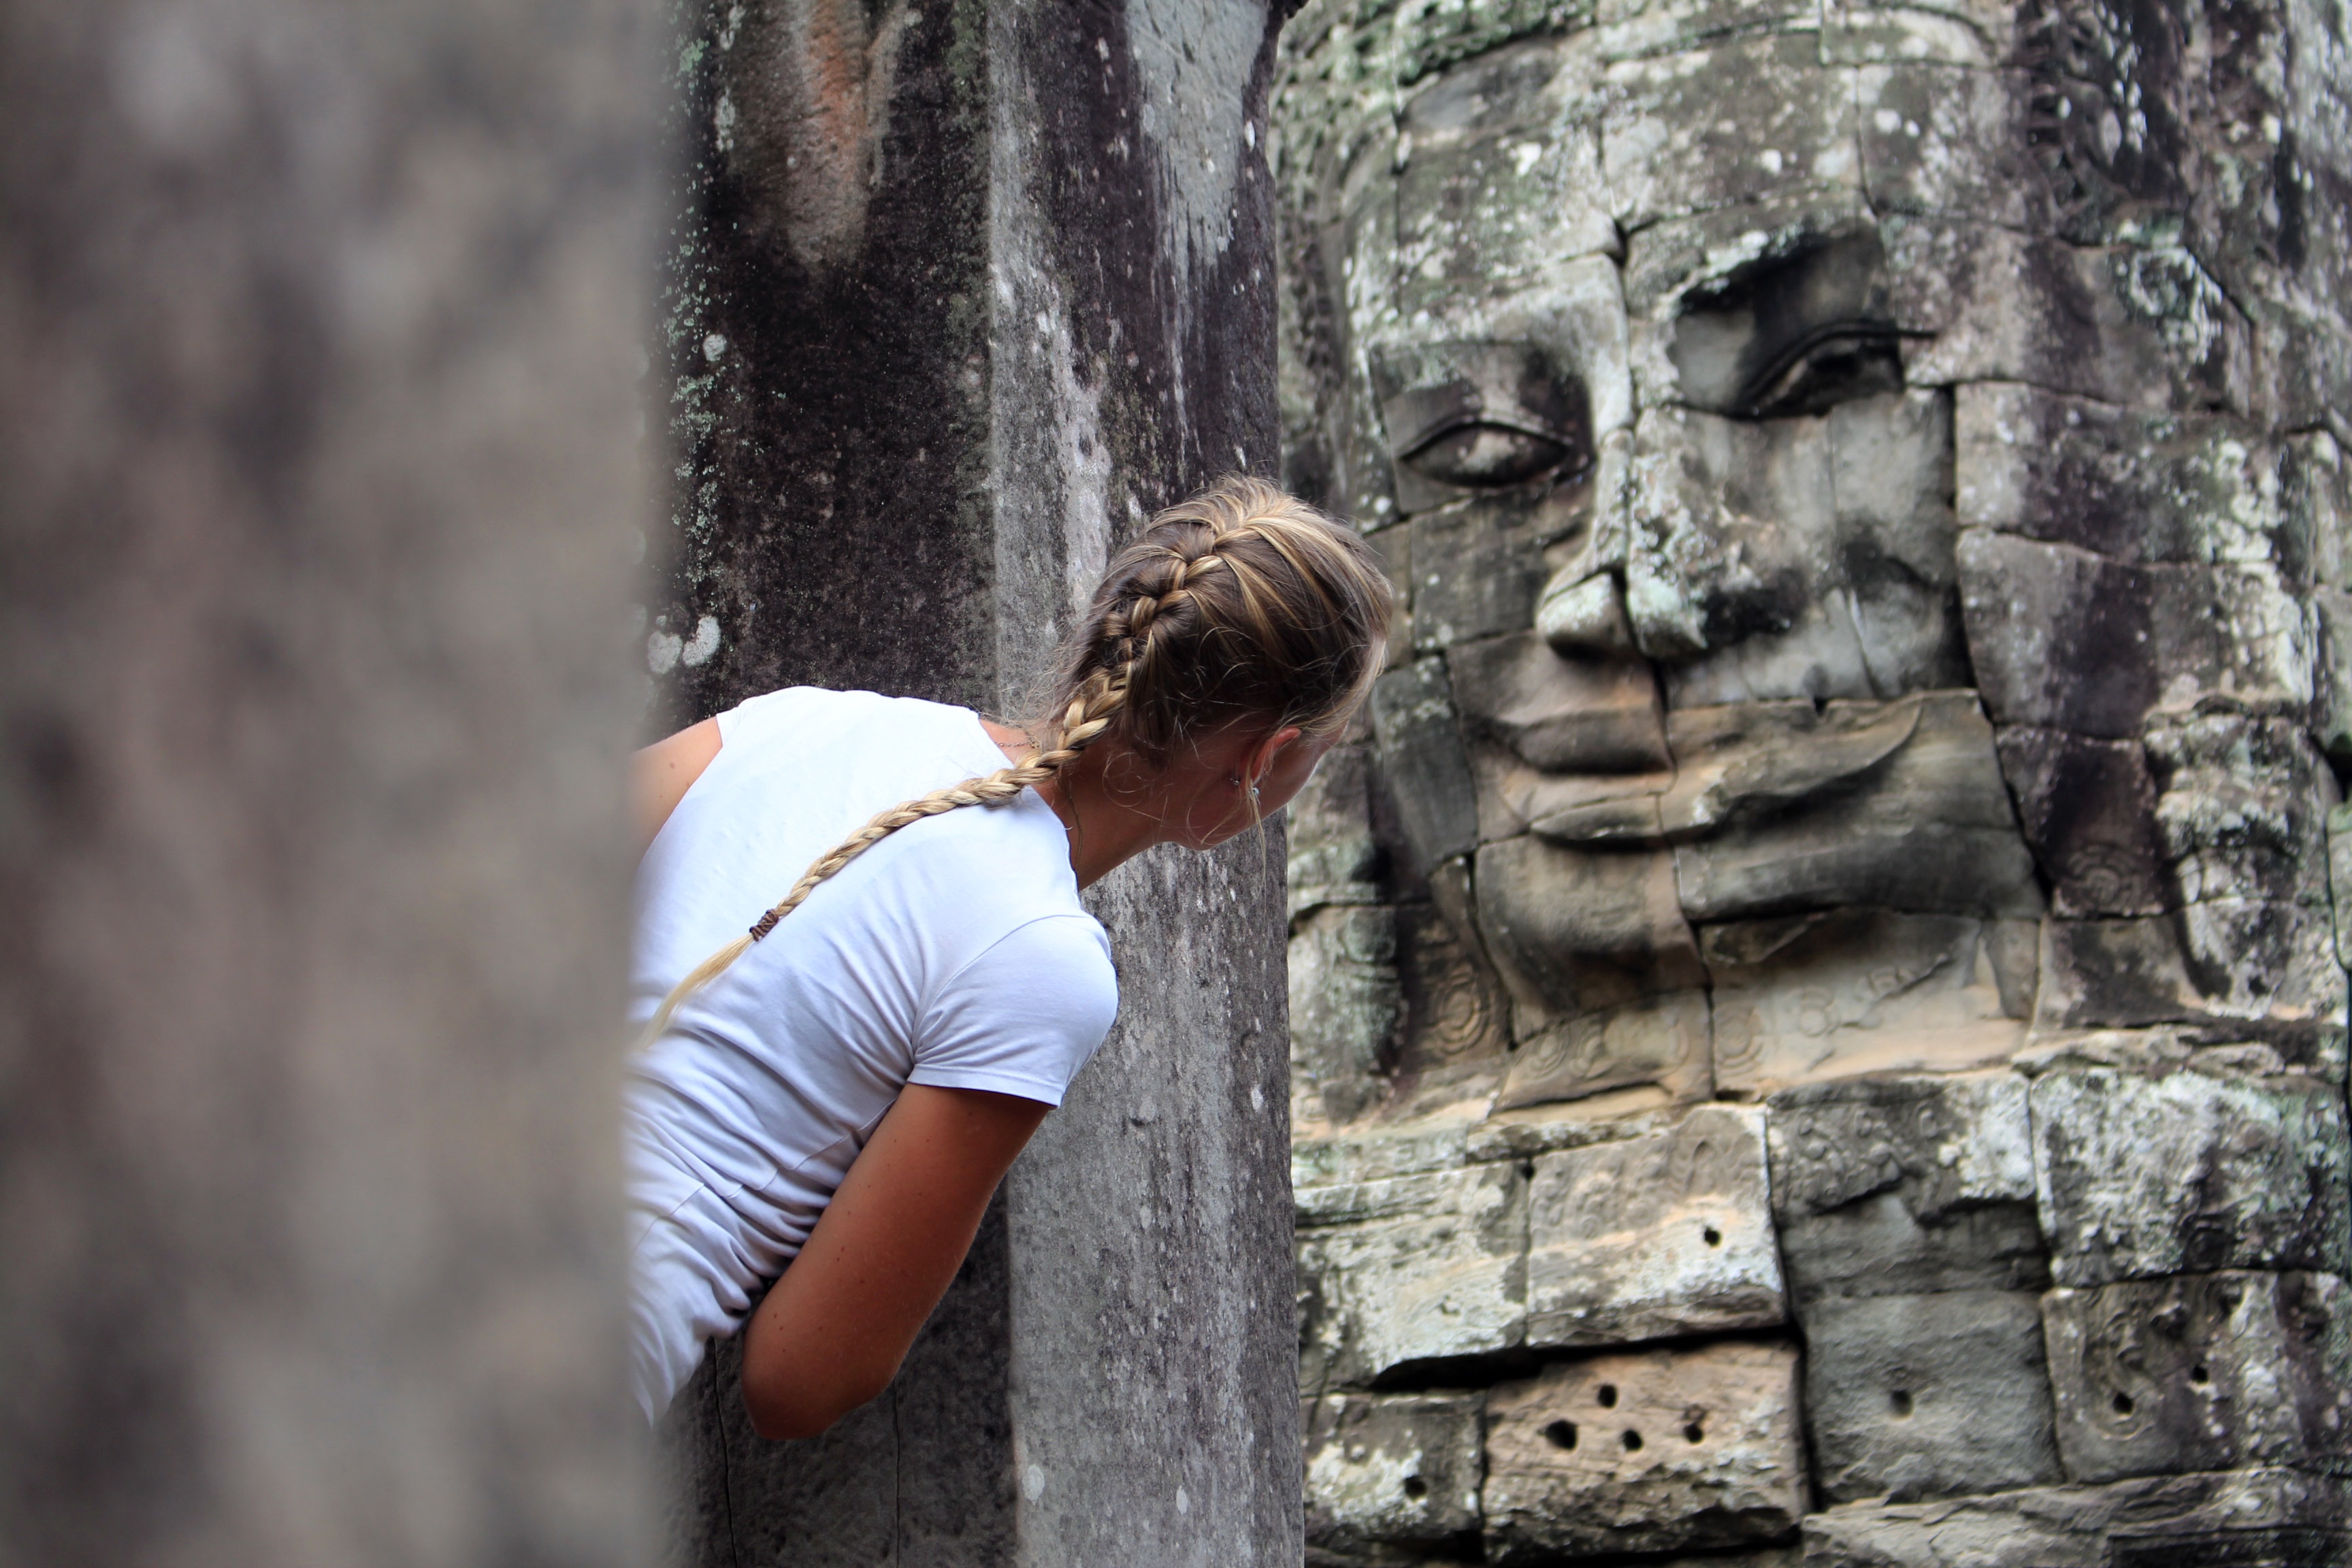
statue, sculpture, art, temple, photograph